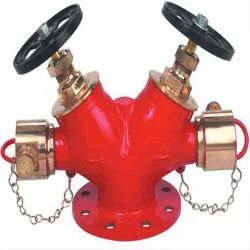
Label: Fire_Hydrant_System